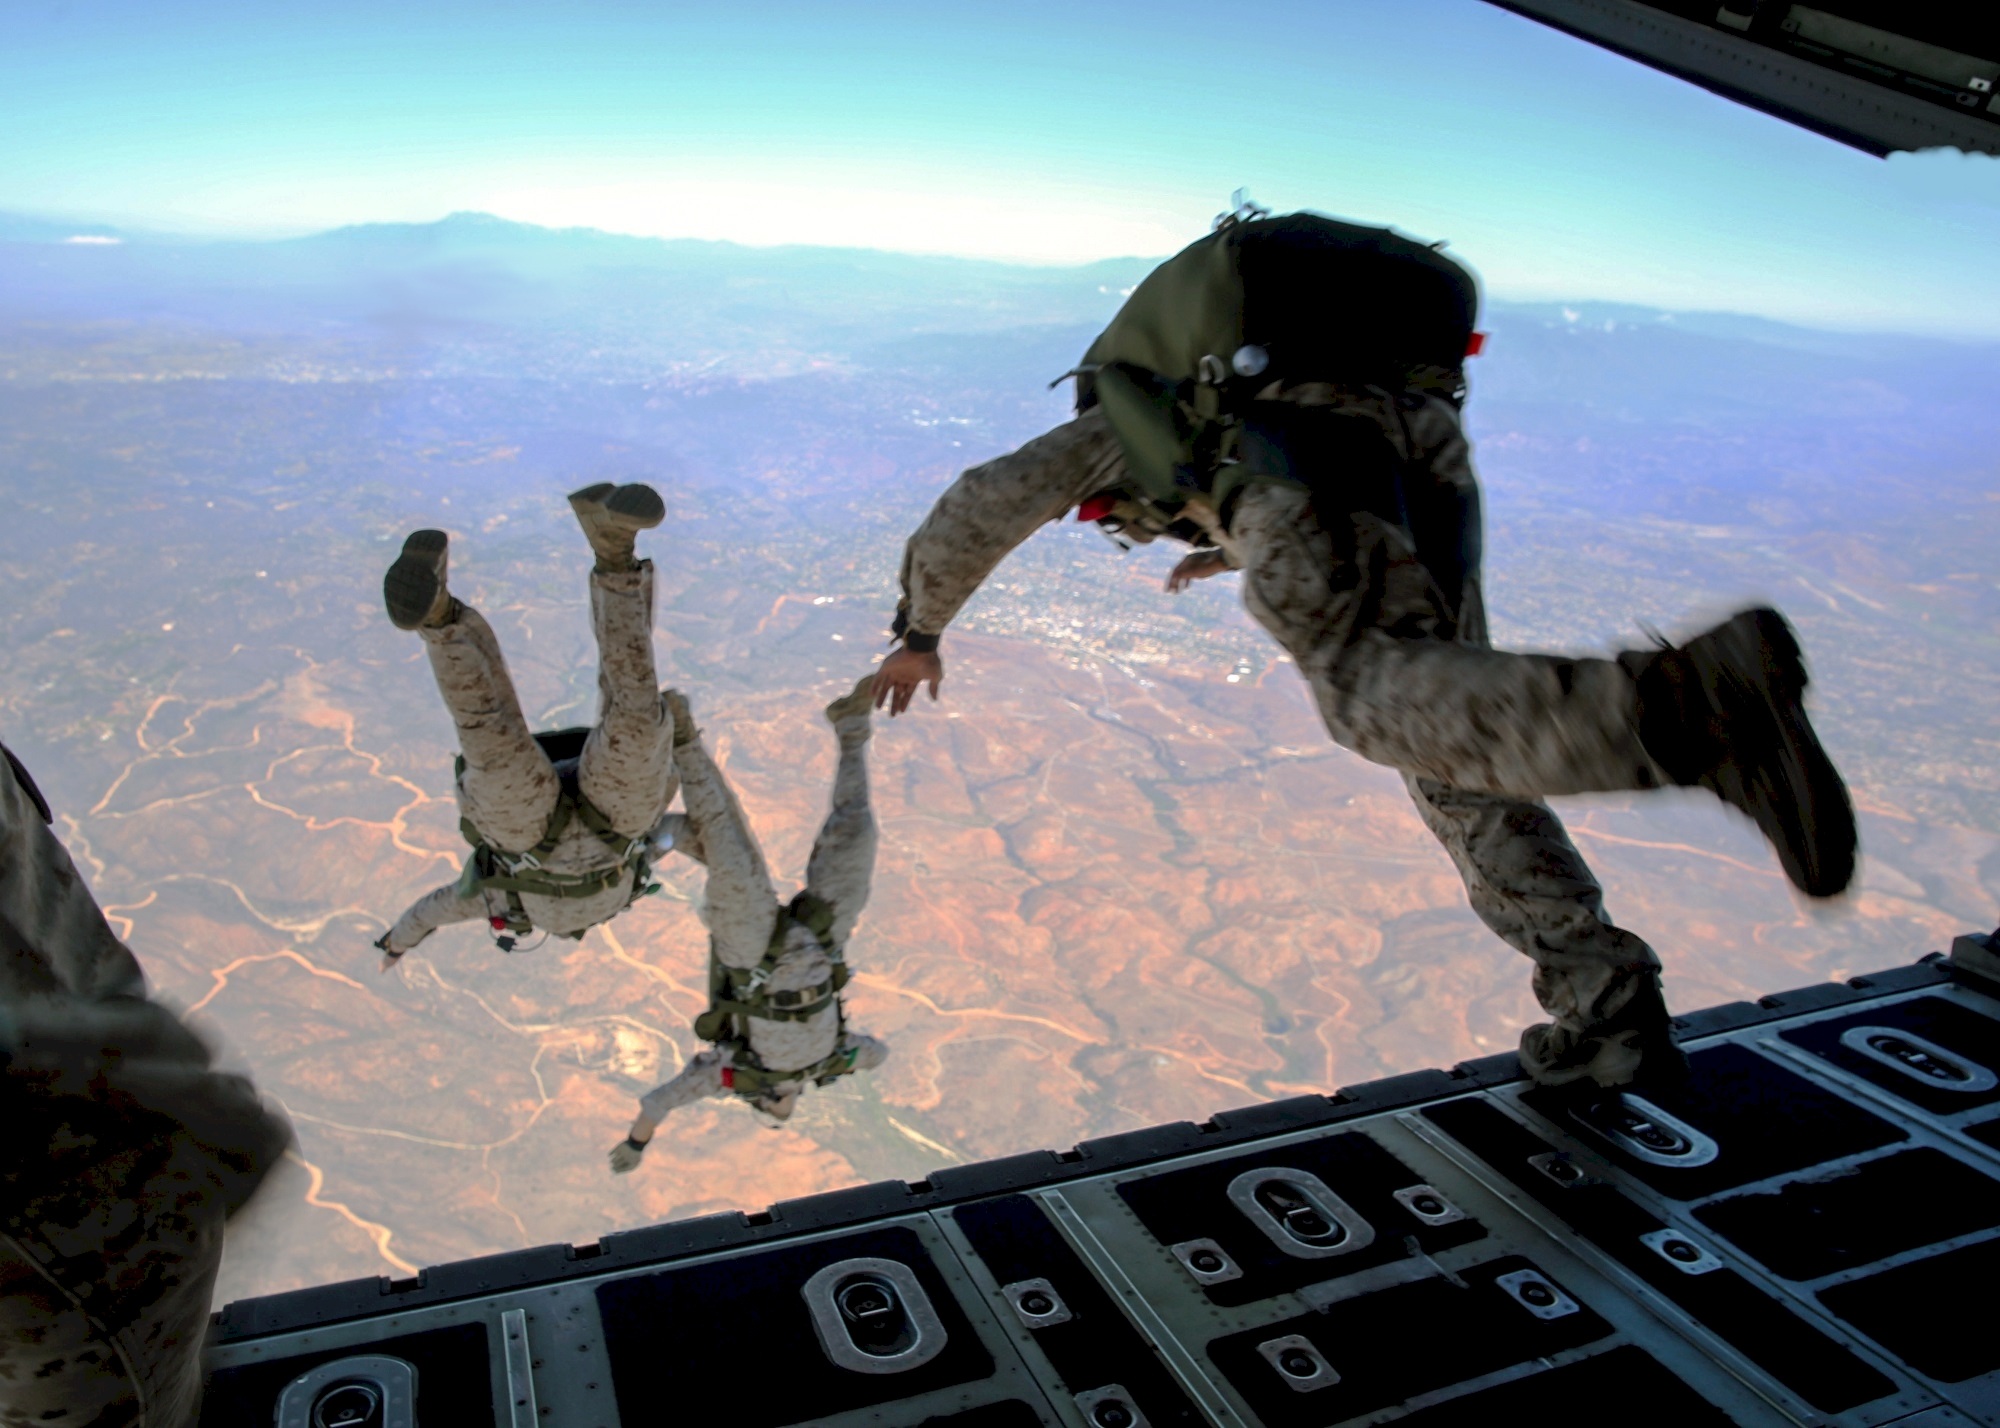
sky, jump, military, jumping, soldier, usa, extreme sport, parachute, skydiving, screenshot, marines, parachuting, parachutist, free fall, skydiver, static line